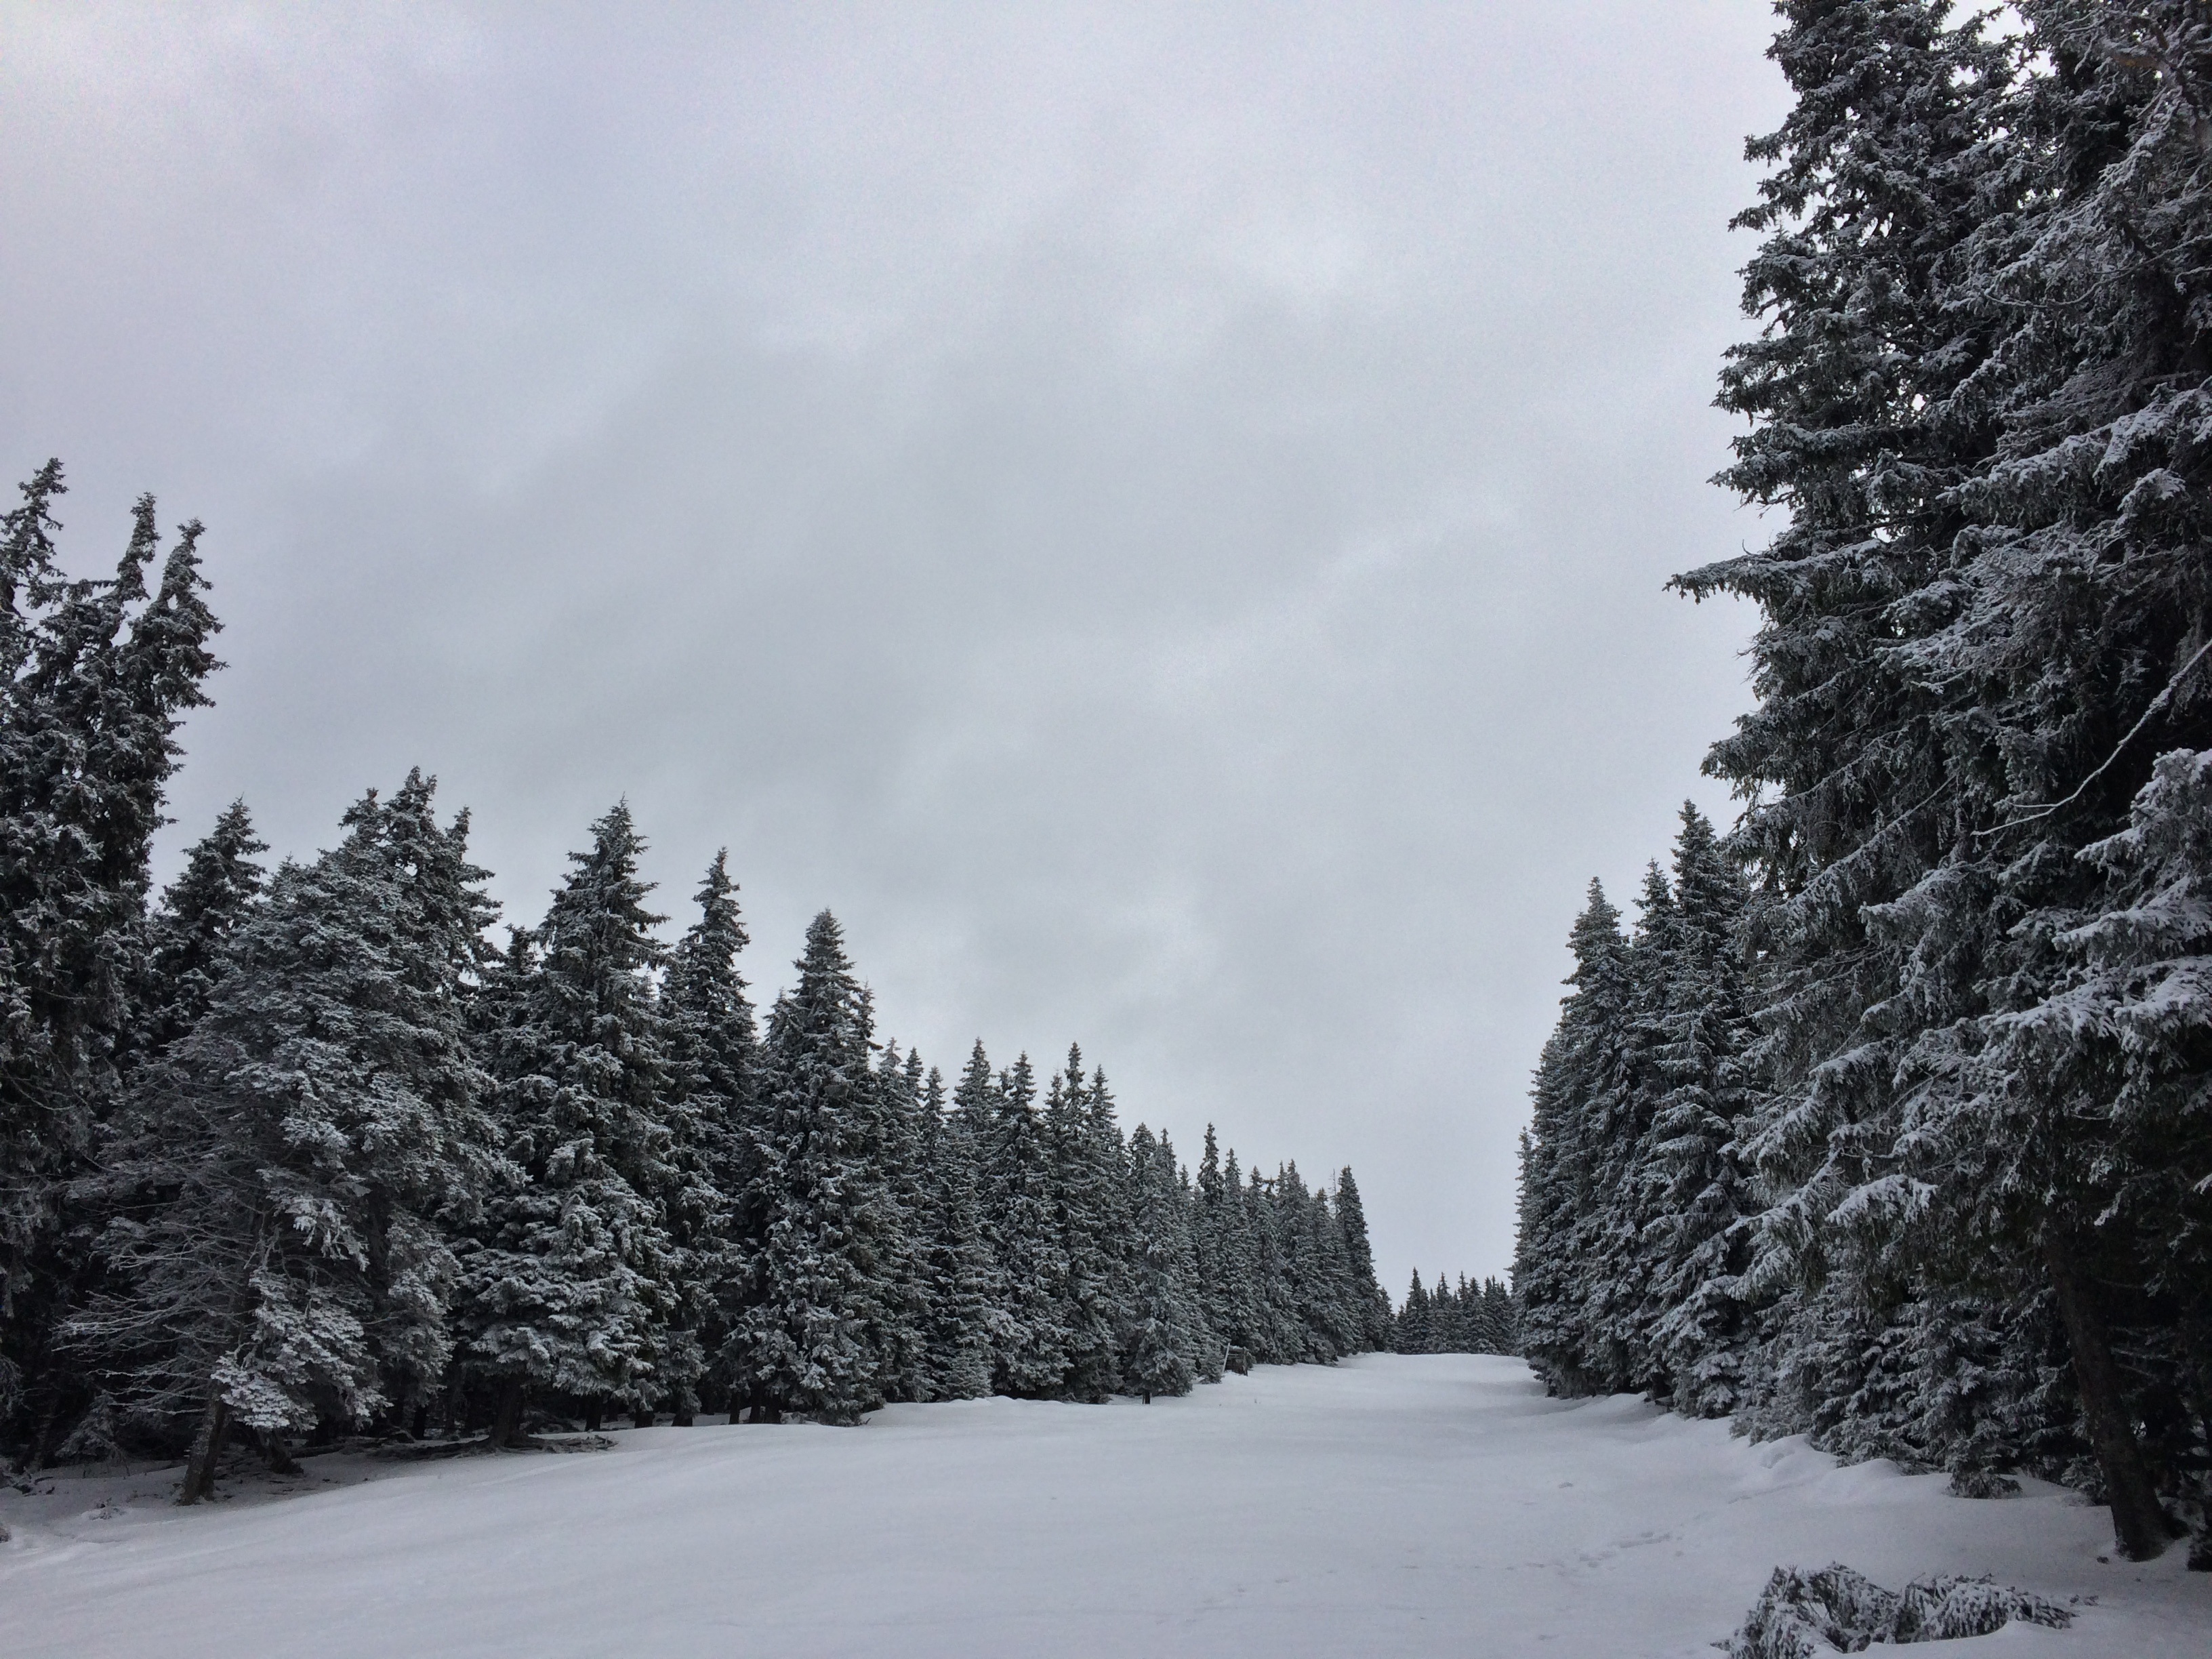
landscape, tree, nature, forest, mountain, snow, cold, winter, cloud, plant, sky, frost, mountain range, ice, weather, fir, season, trees, spruce, footwear, pose, blizzard, rime, snowflakes, the haze, woody plant, mountainous landforms